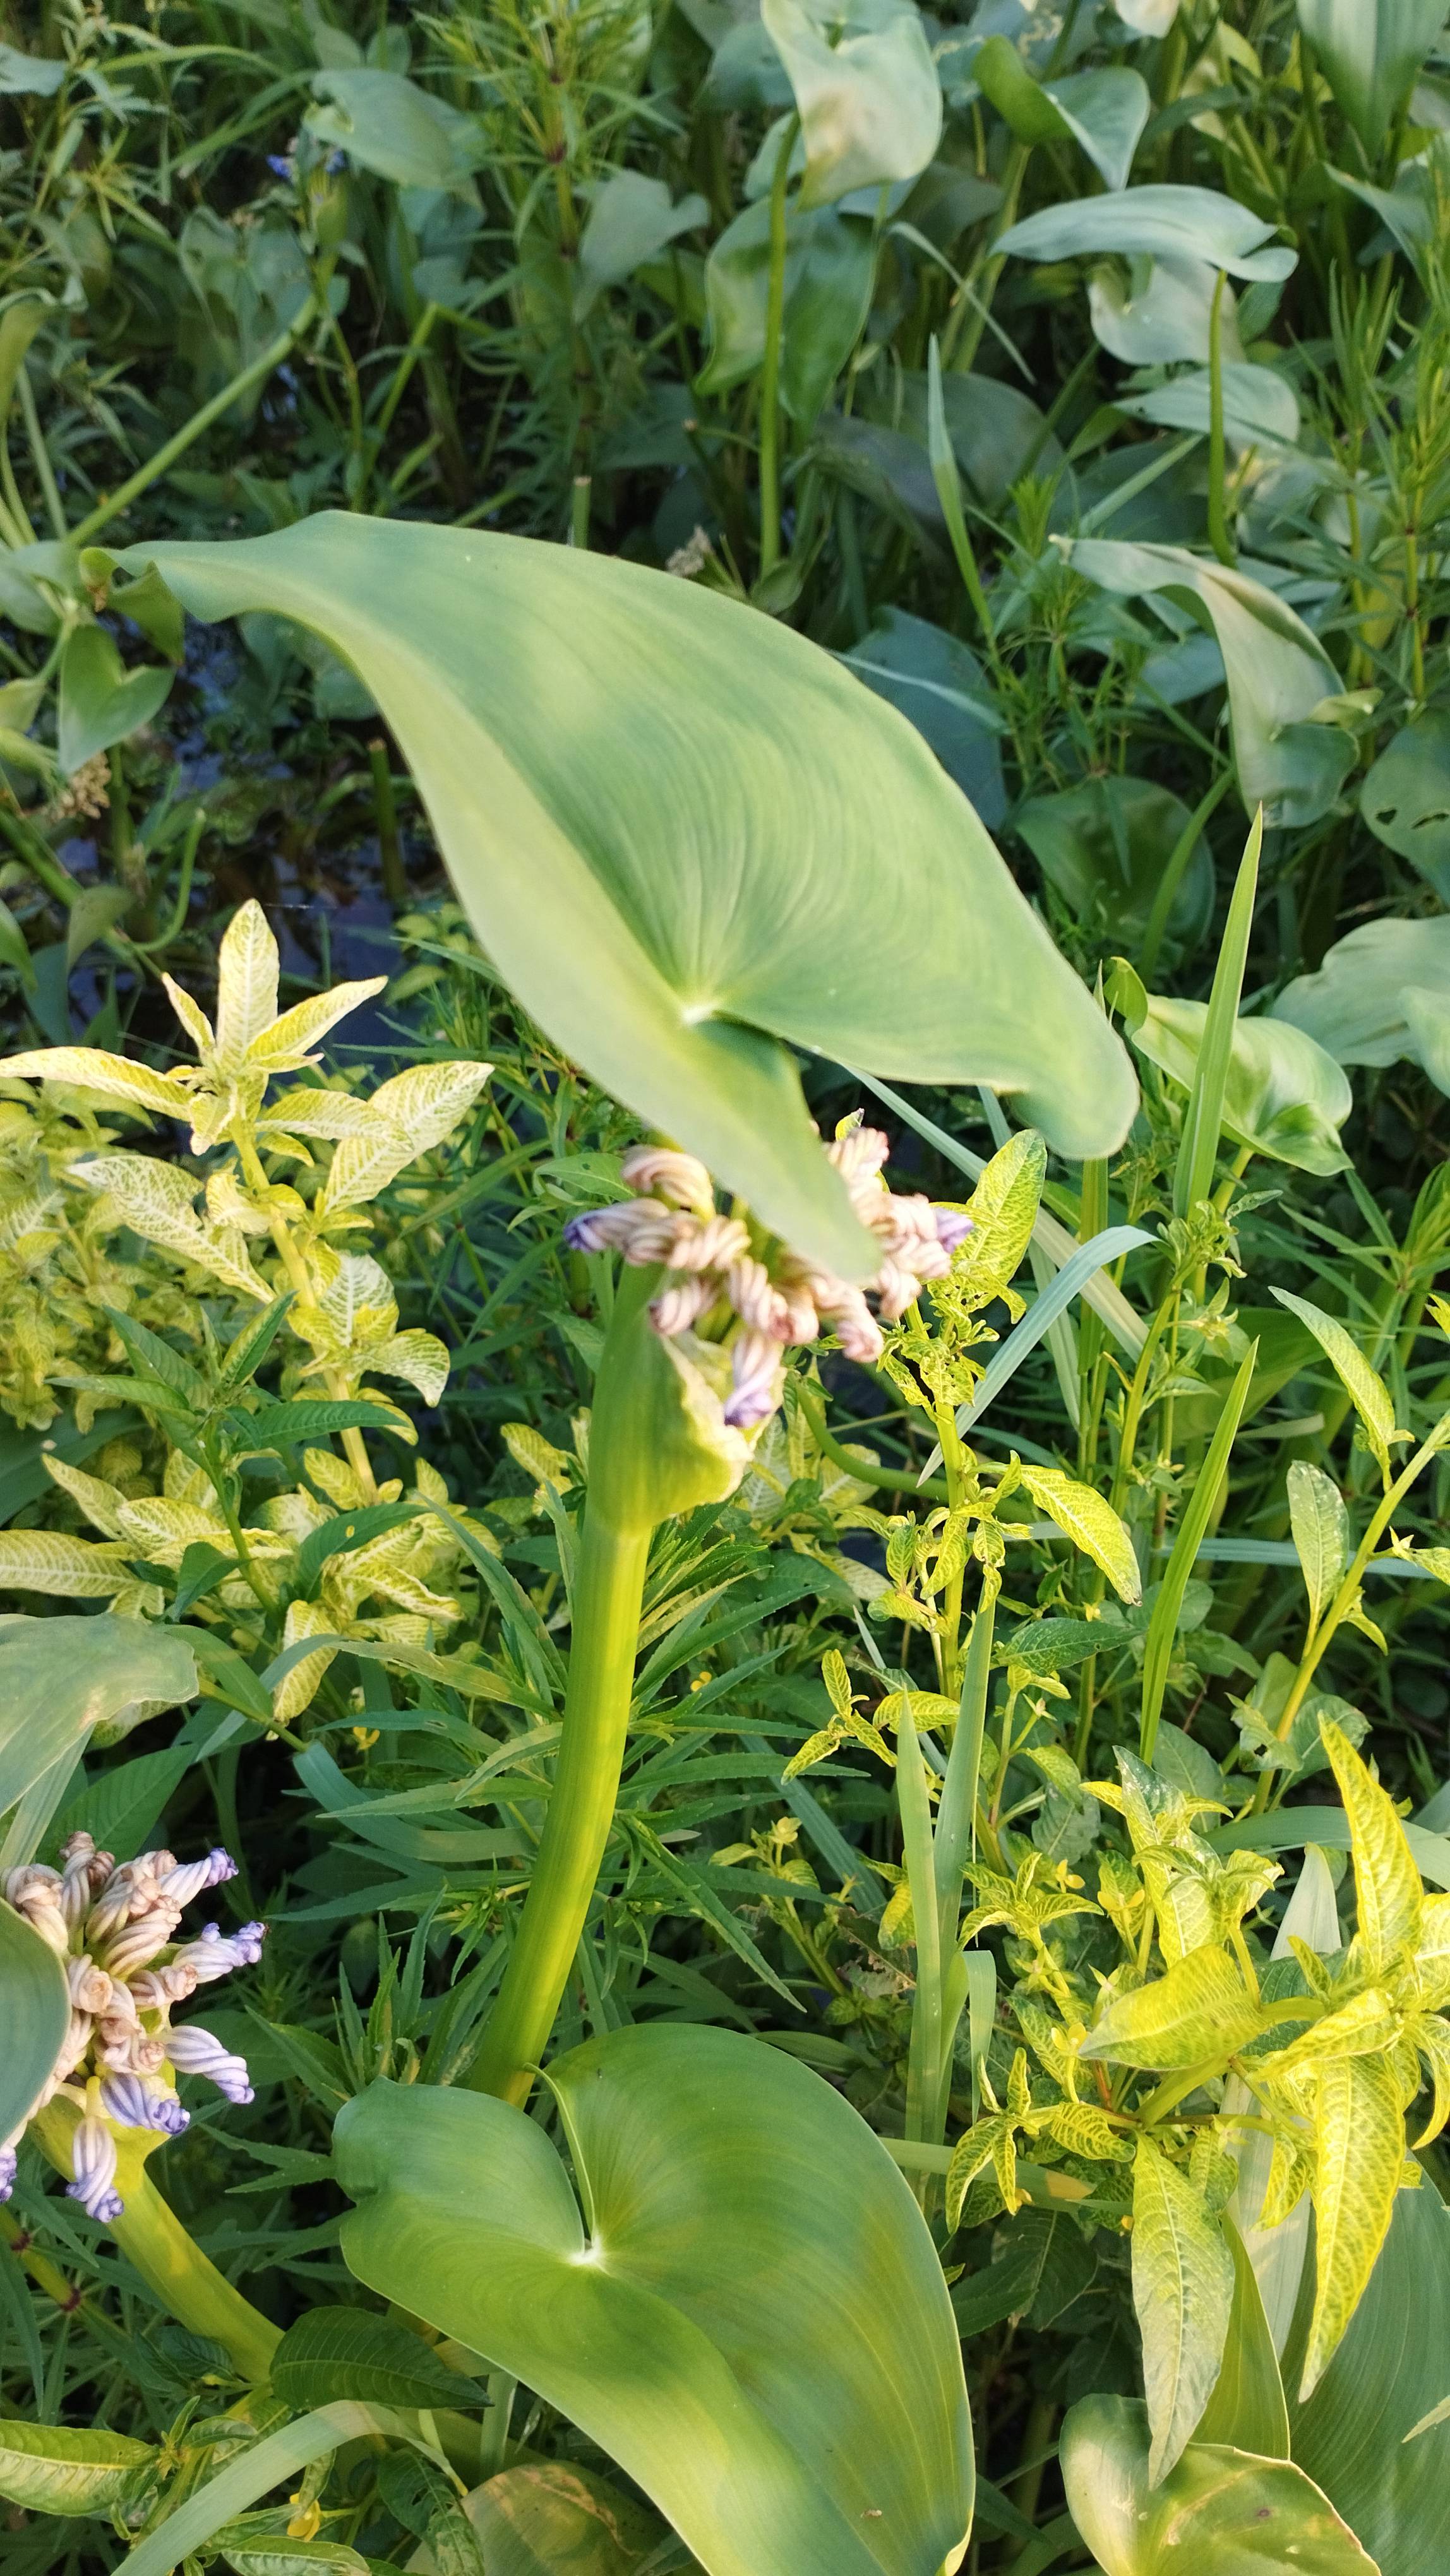
Species: Heartleaf False Pickerelweed (Monochoria korsakowii)